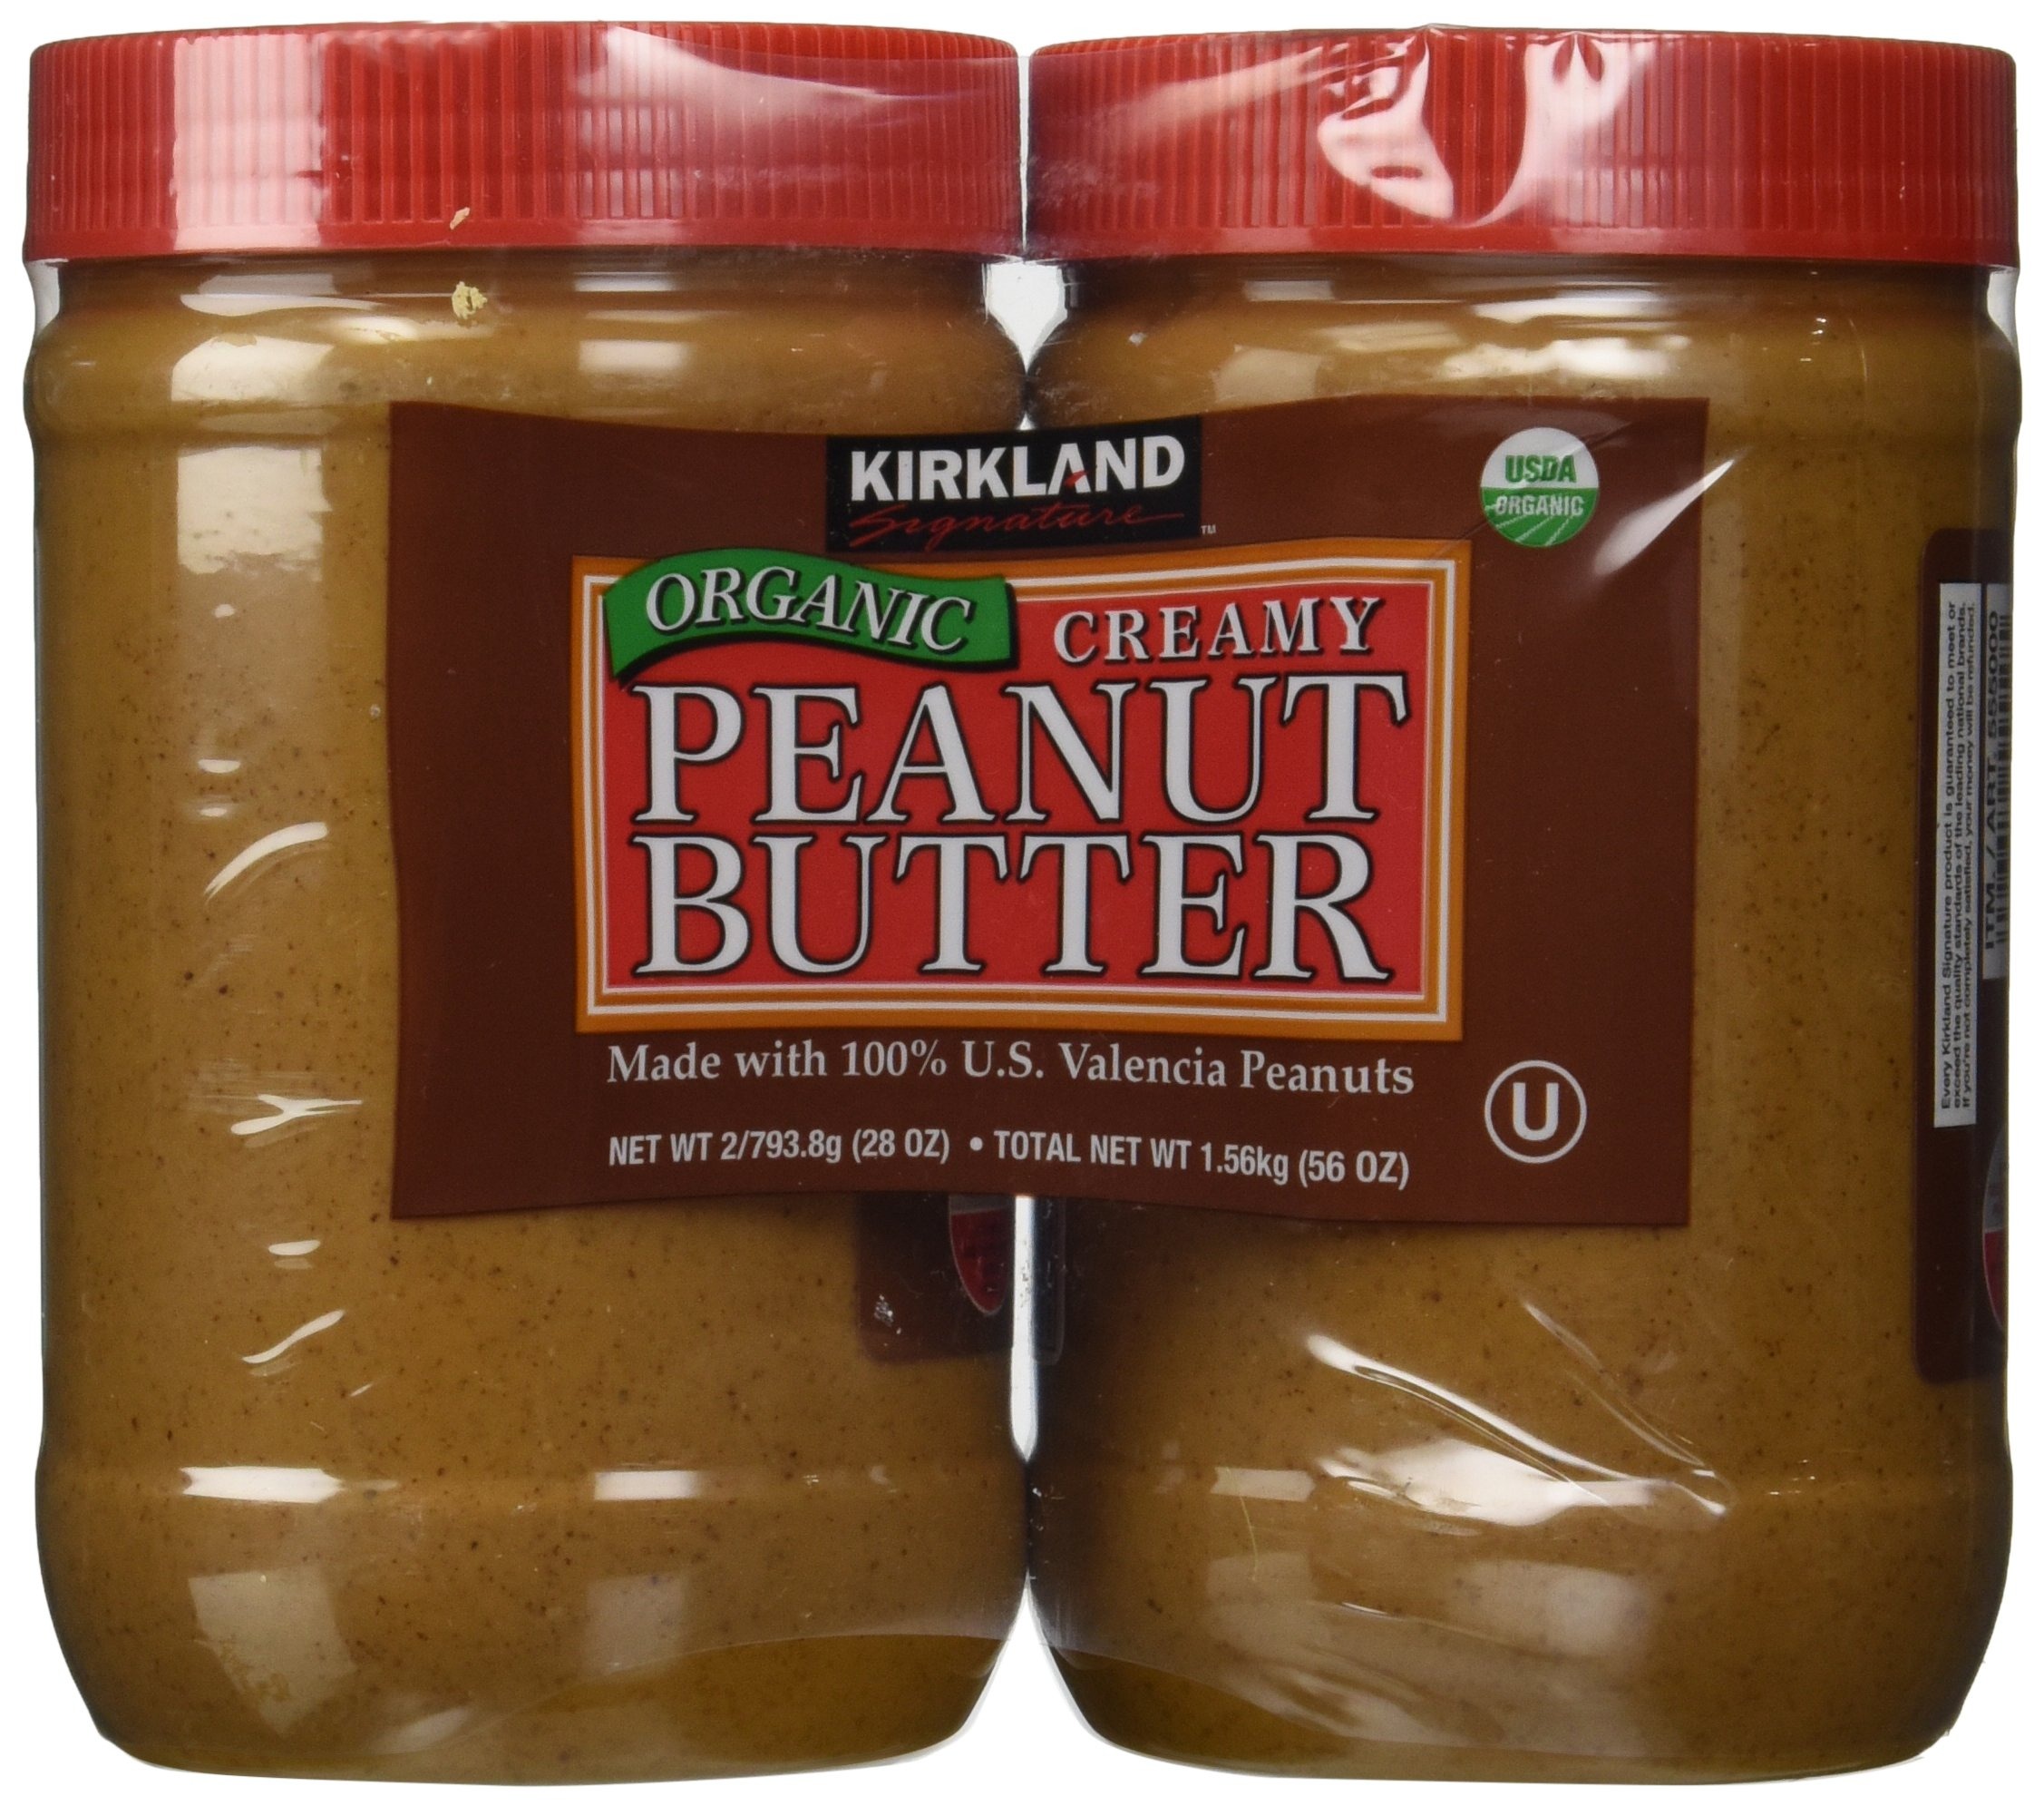
Item Name: Kirkland Signature Organic Peanut Butter 2Count, 28 Oz
Bullet Point 1: Usda Organic
Bullet Point 2: Item Package Dimension: 8.64cm L x 14.99cm W x 16.0cm H
Bullet Point 3: Country Of Origin: United States
Bullet Point 4: Allergen Information: lupin_free
Value: 28.0
Unit: Ounce

Price: 16.545